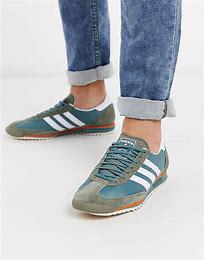
Brand: Adidas
Model: SL 72